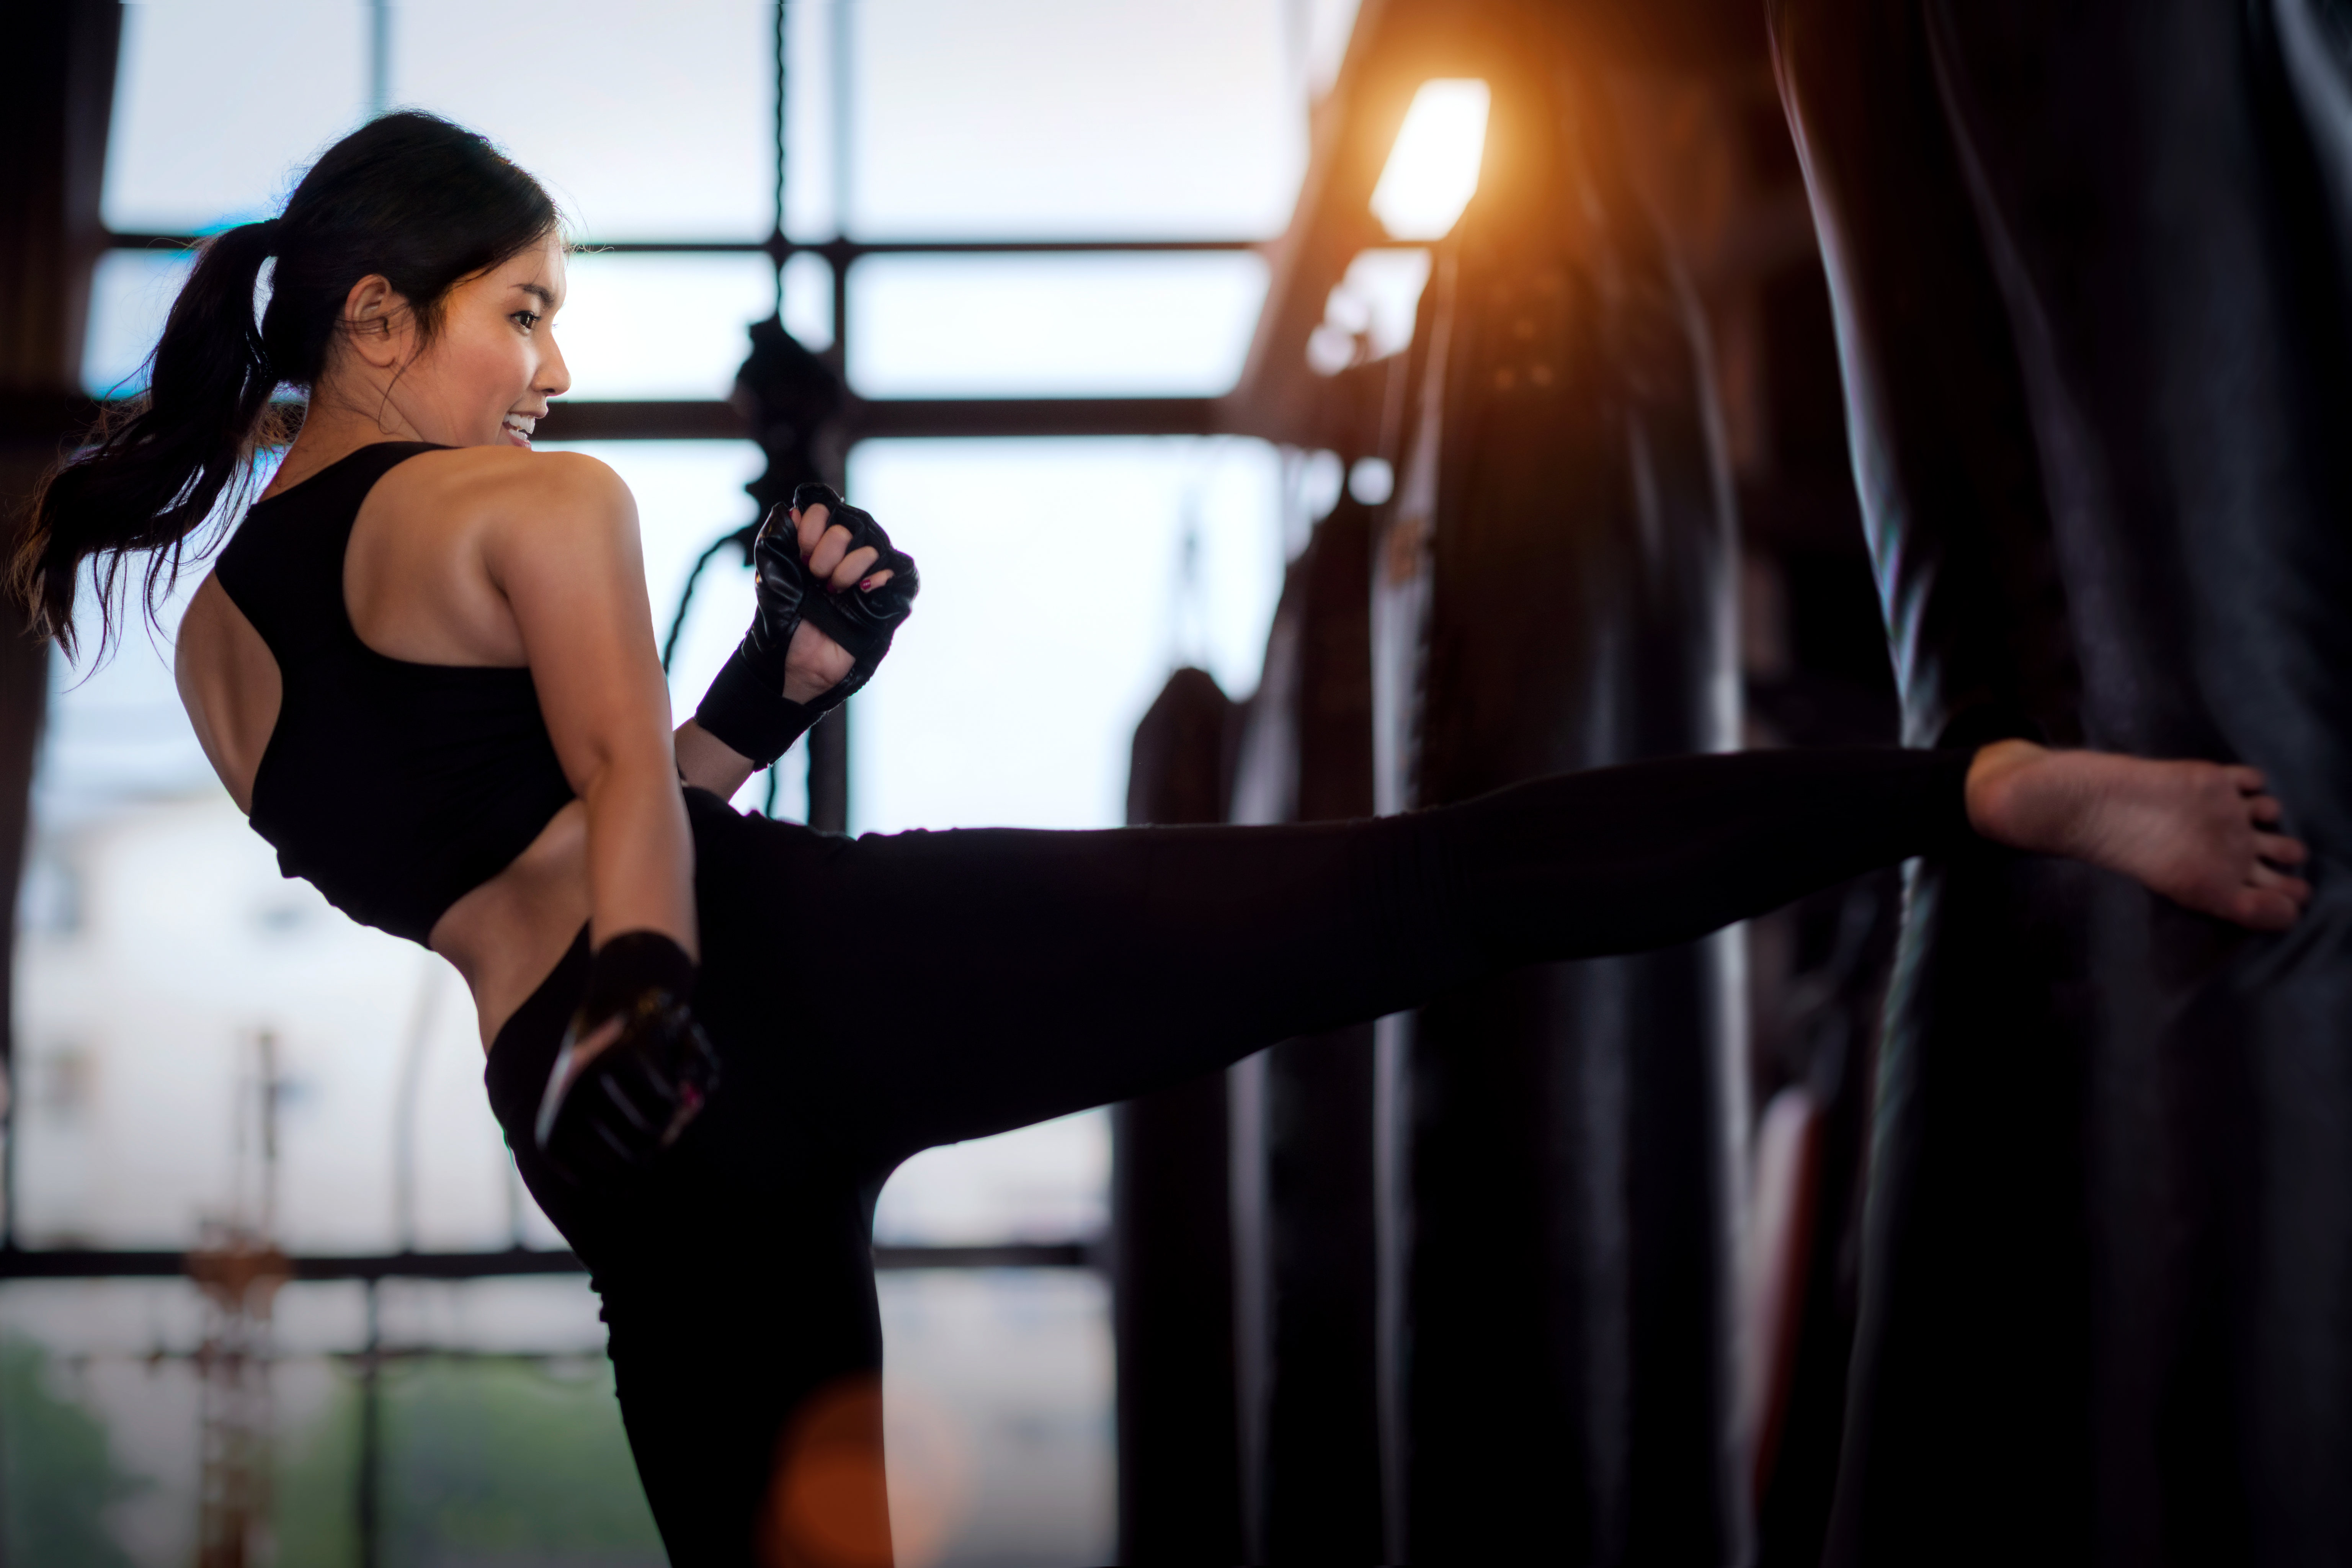
girl, woman, wallpaper, sexy, body, beauty, elbow, wrist, waist, flash photography, street fashion, model, singing, trunk, abdomen, fashion model, long hair, photo shoot, little black dress, revolver, acting, lens flare, day dress